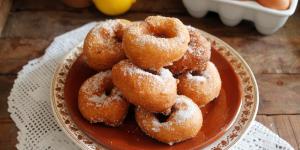
rosquillas de semana santa